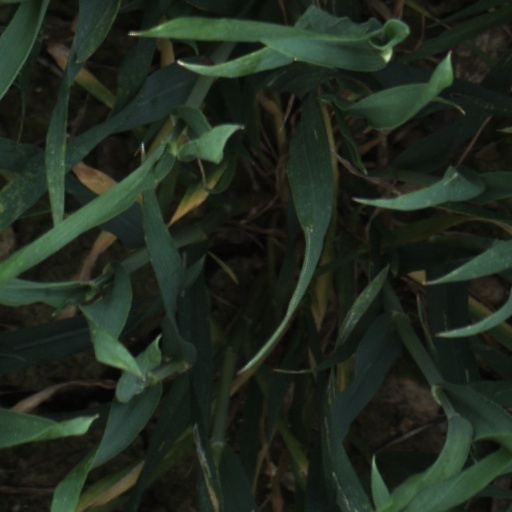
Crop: wheat